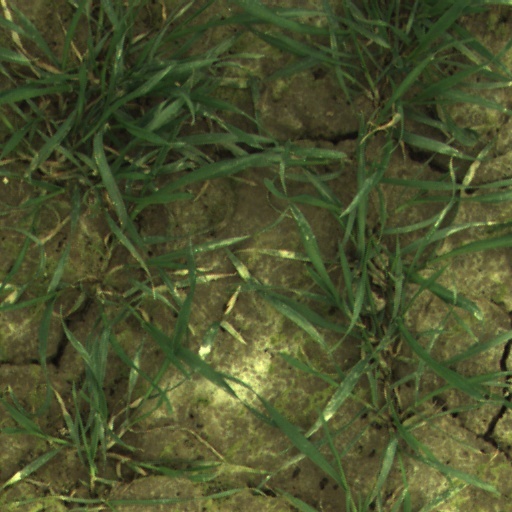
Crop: wheat